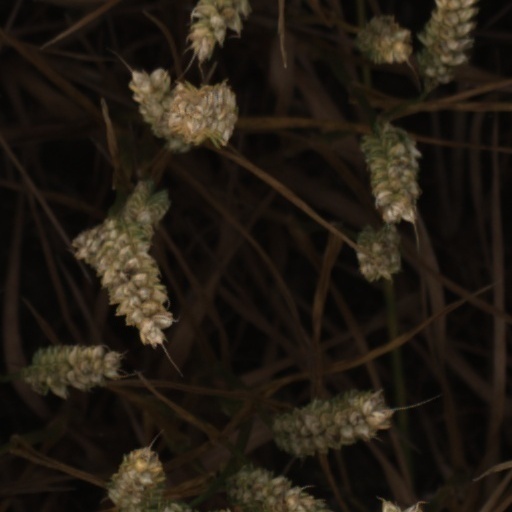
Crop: wheat